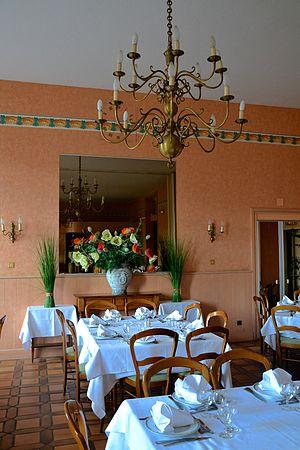
Salle de restaurant du buffet de la gare de Limoges
Un buffet de gare est un établissement dans une gare ferroviaire proposant un service de restauration à la place.
La gare de Limoges-Bénédictins est une gare ferroviaire française, la principale des deux gares de la commune de Limoges, dans le département de la Haute-Vienne, en région Nouvelle-Aquitaine.